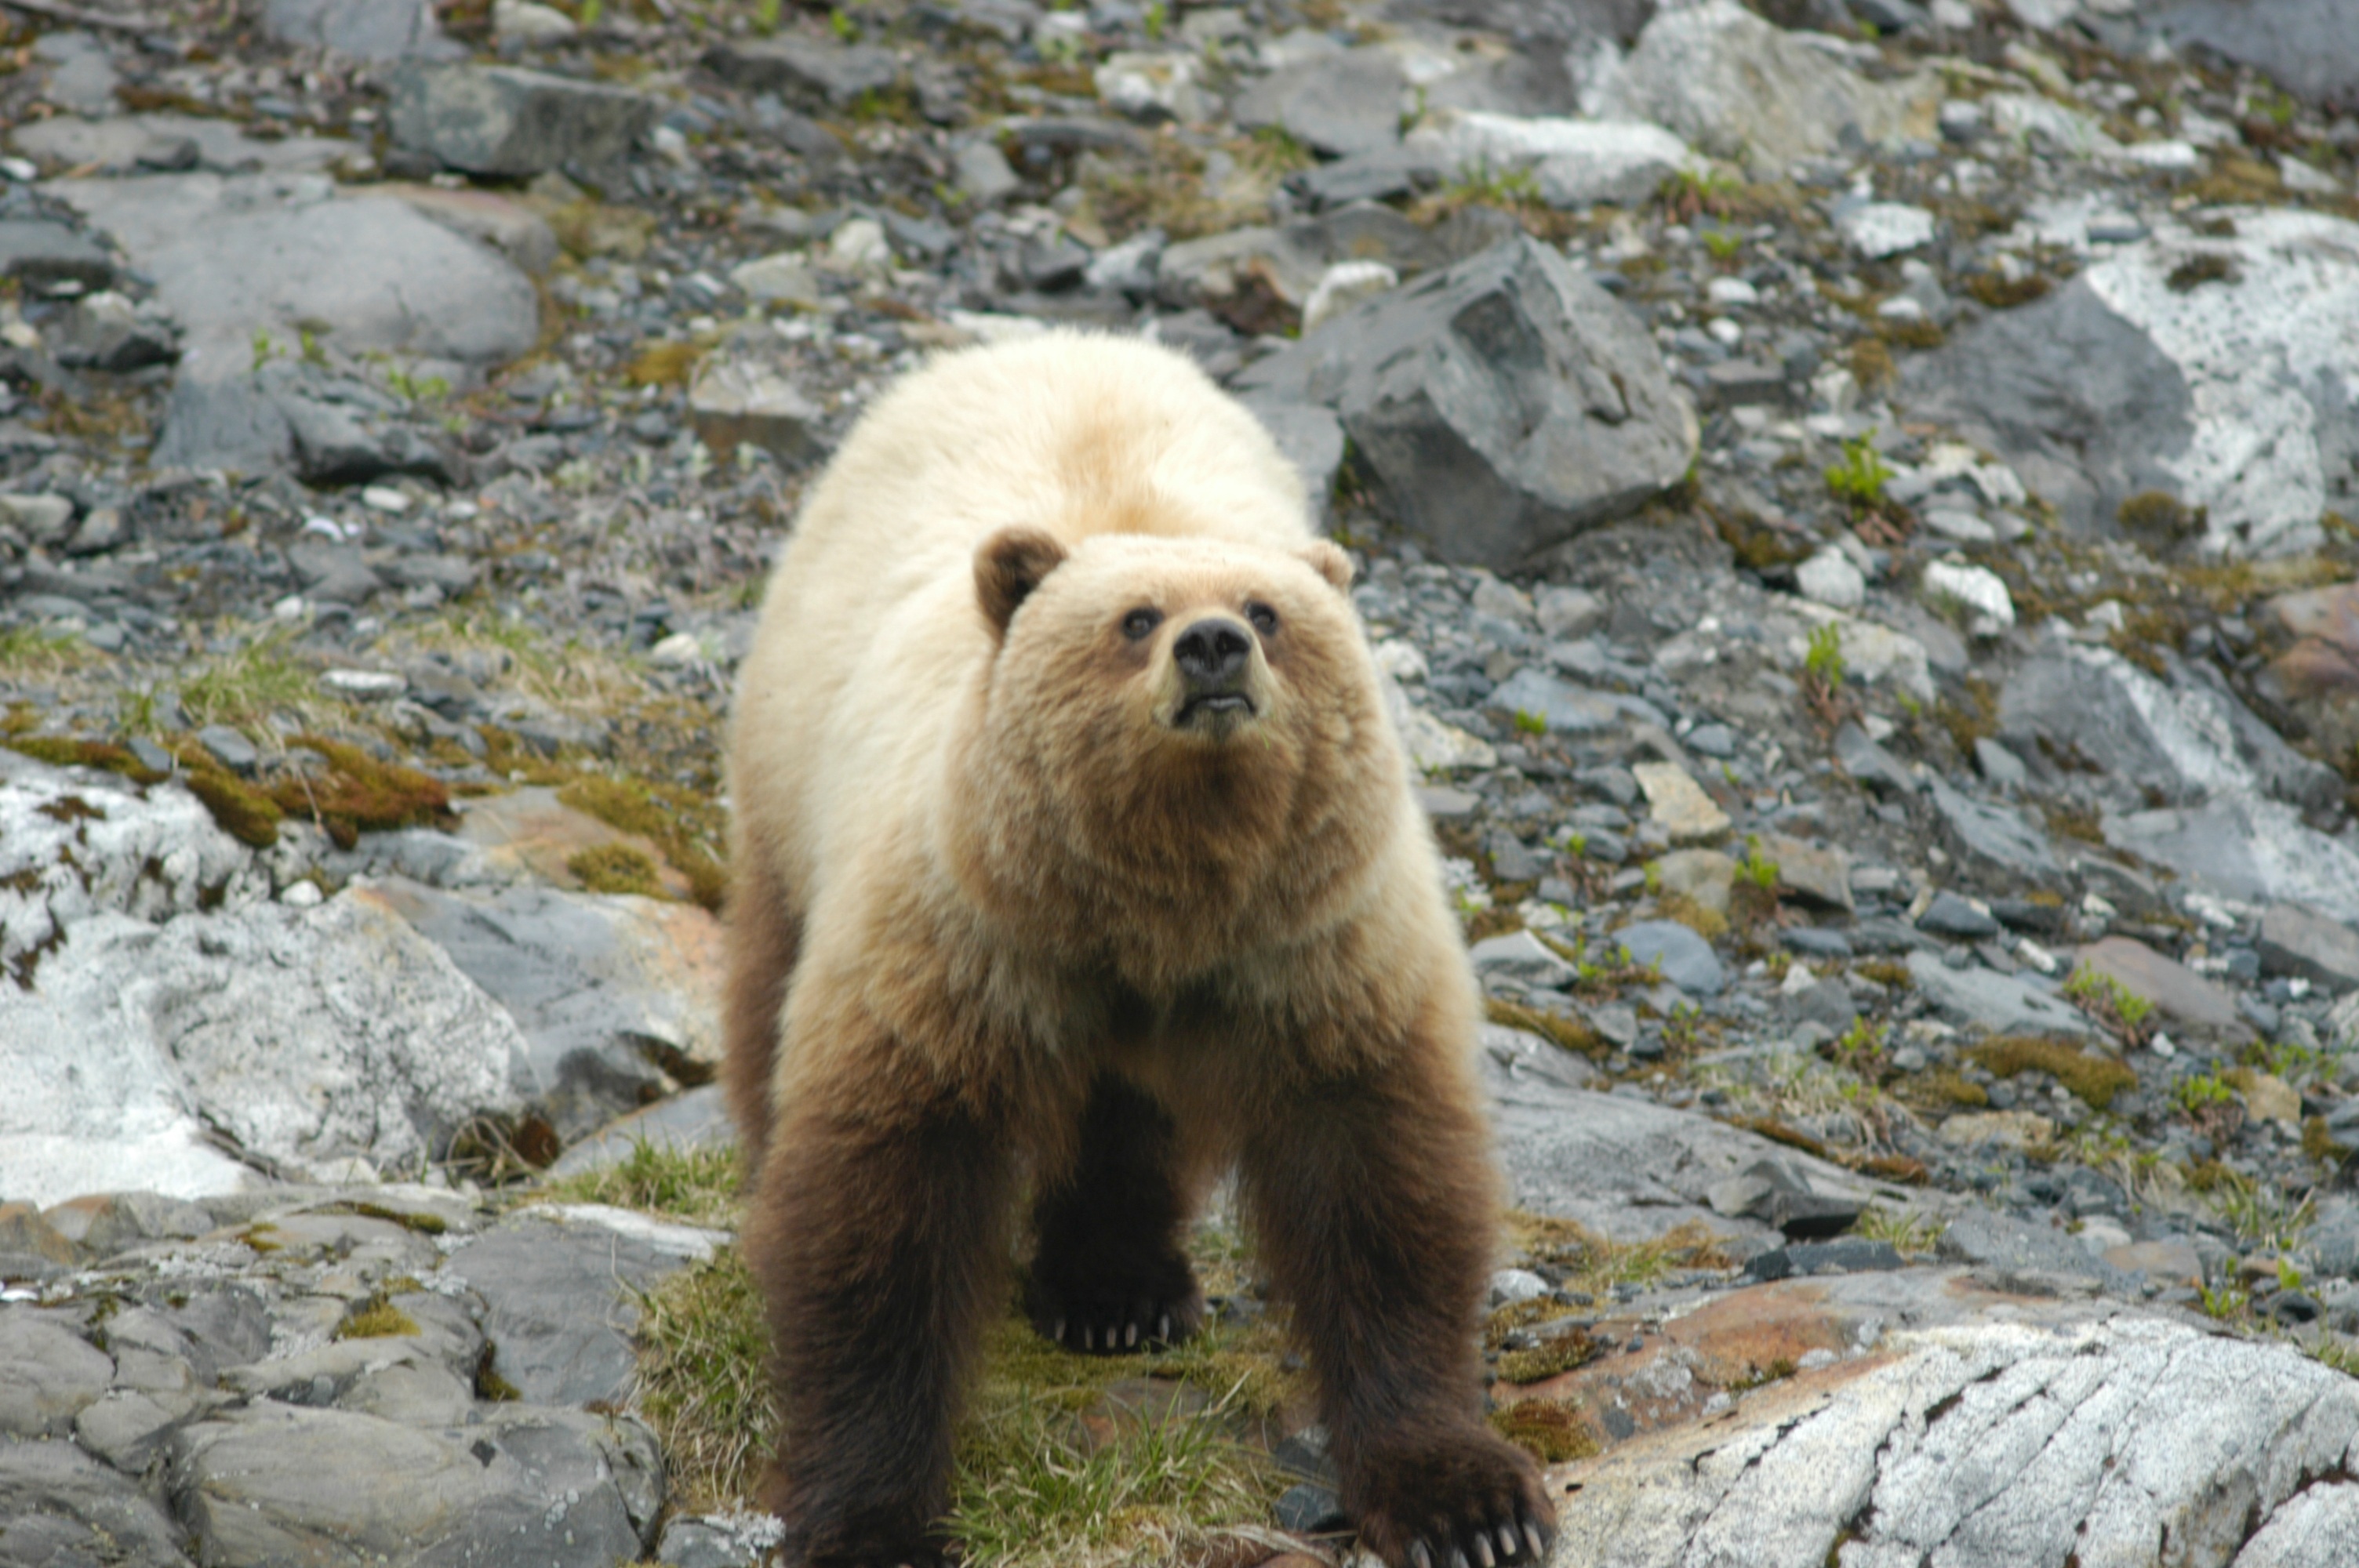
nature, bear, wildlife, wild, zoo, portrait, brown, mammal, fauna, brown bear, looking up, outdoors, furry, vertebrate, adult, marmot, macaque, grizzly bear, dog breed group